Oliver E. Williamson

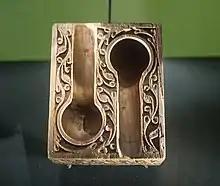
Williamson's pipe holder on display at the Nobel Prize Museum

In 2009, the Royal Swedish Academy of Sciences cited Williamson and Elinor Ostrom to share the 10-million Swedish kronor (£910,000; $1.44 million) prize "for his analysis of economic governance, especially the boundaries of the firm". Williamson, in the BBC's paraphrase of the academy's reasoning, "developed a theory where business firms served as structures for conflict resolution".